Clamshell design

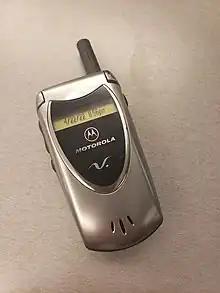

The earliest notable clamshell phone was Motorola's StarTAC introduced in 1996. An iconic product, it was extremely compact and light for its time, and it flipped upwards to reveal a standard display and keypad on the lower part and a speakerphone on the upper. The StarTAC series was the first example of a fashionable mobile phone against the usual products of its time. For the rest of the decade, this 'flip up' clamshell style in mobile phones was mainly a product of Motorola only, and in 1999 the company released its next generation 'Vader' clamshell, Motorola V series, which again achieved popularity and was even smaller than the StarTAC. It was the first flip phone (in the West) with the now-conventional design of a display in the upper part of the device and a keypad on the lower.